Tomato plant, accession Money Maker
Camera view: horizontal (90 deg, fisheye); turntable rotation: 330 degrees
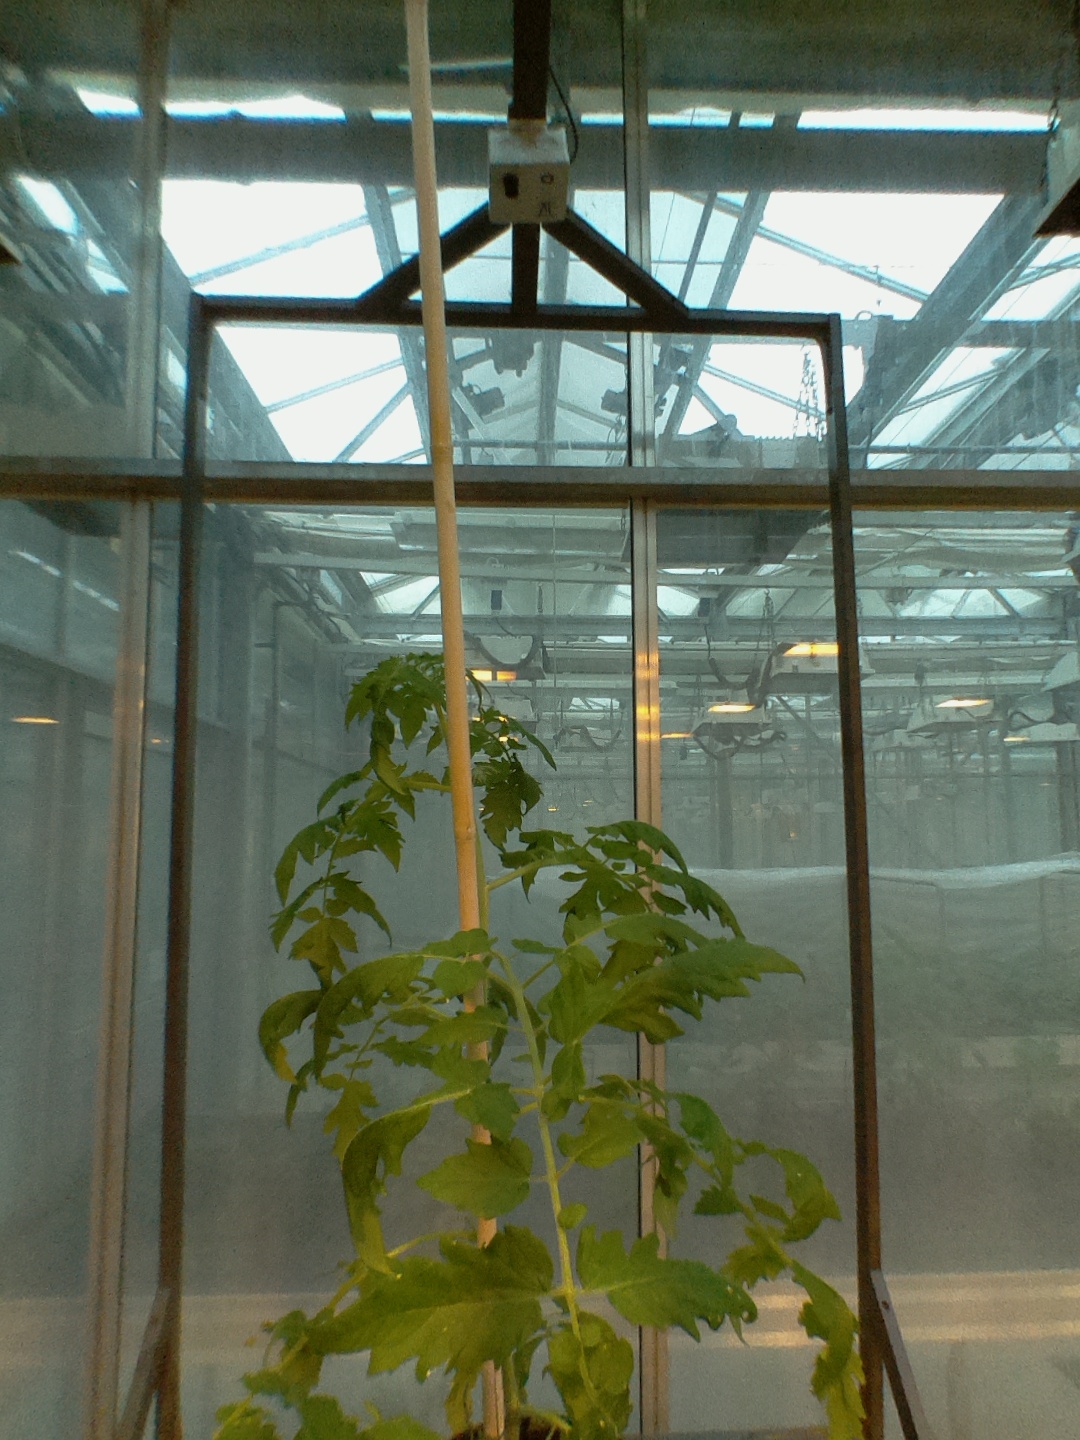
BBCH growth stage 60: First flowers open